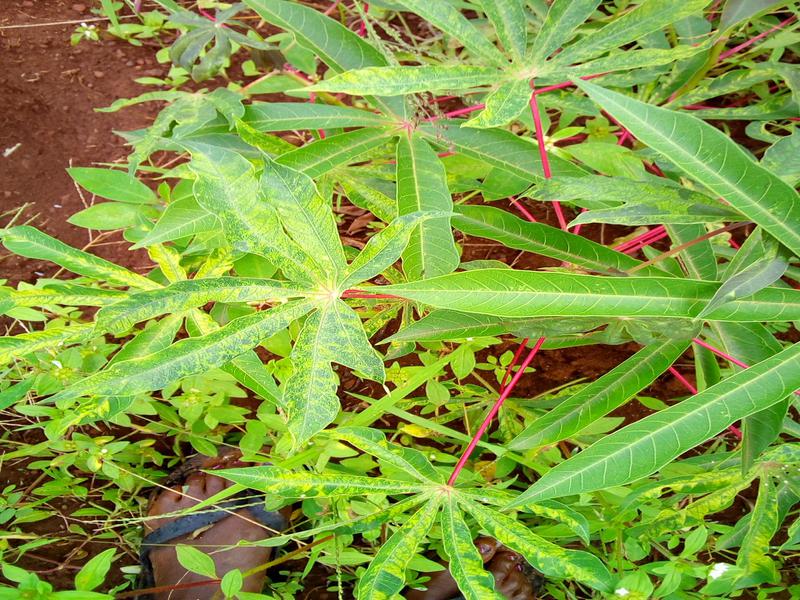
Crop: cassava
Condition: mosaic_disease